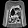
Label: Shirt